NFL Pro League Football

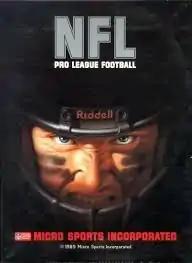

NFL Pro League Football is a video game developed and first published in 1989 by American studio Micro Sports for DOS.